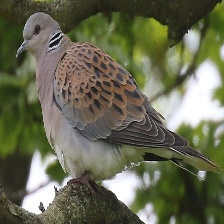
Species: EUROPEAN TURTLE DOVE
Scientific name: STREPTOPELIA TURTUR